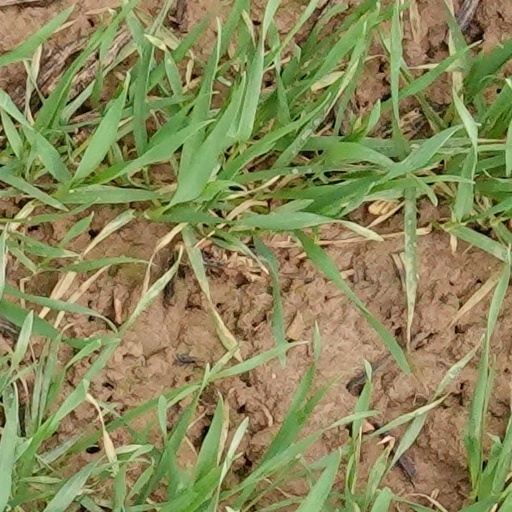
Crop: wheat